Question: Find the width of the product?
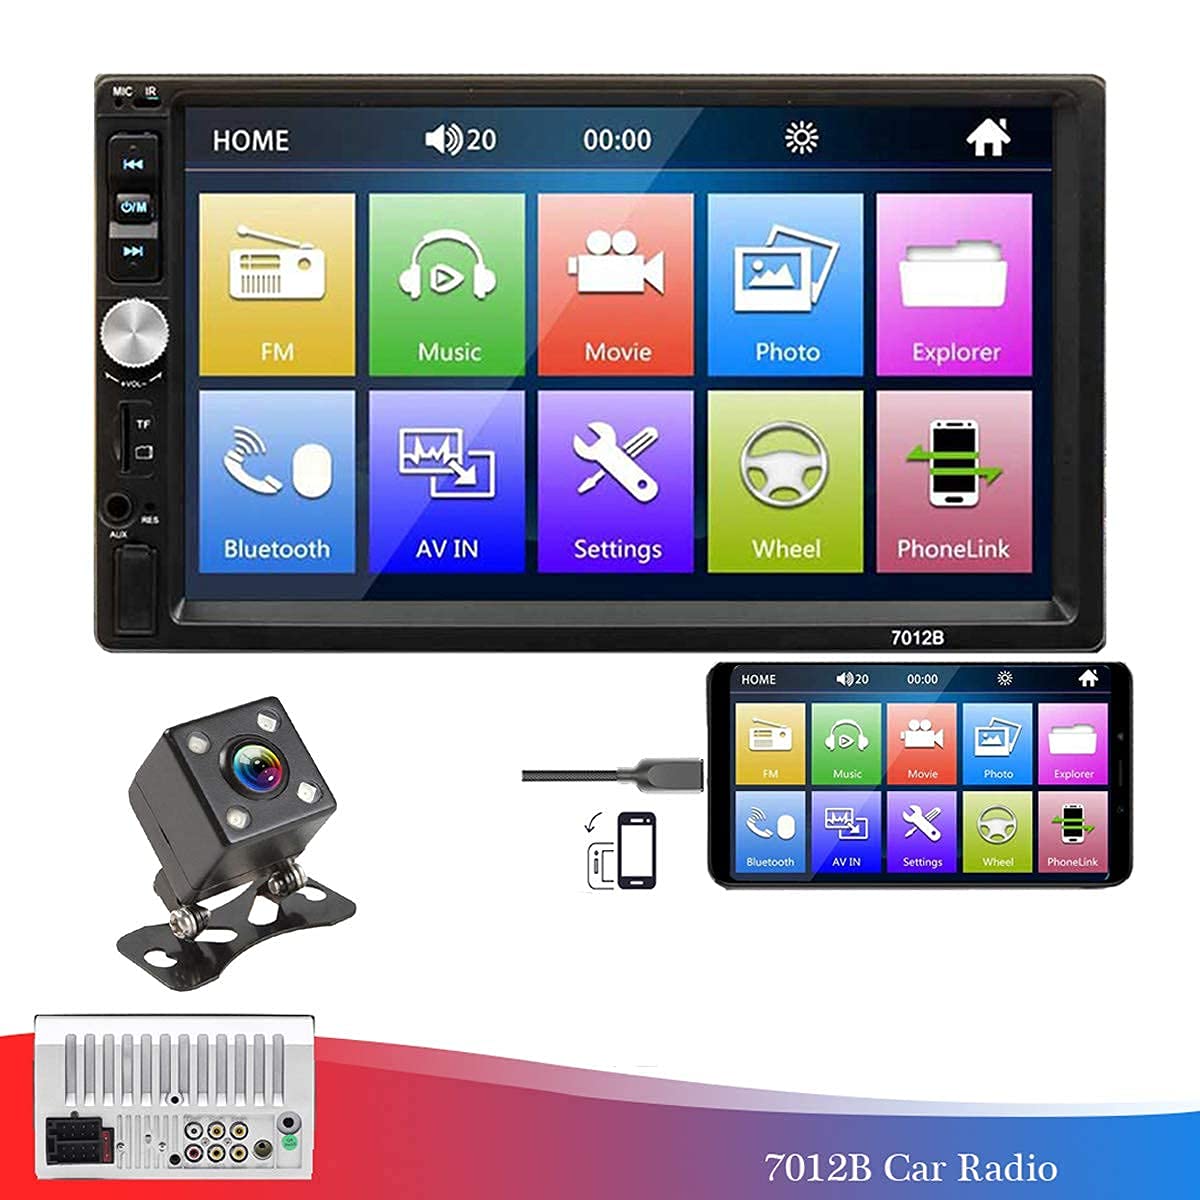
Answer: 20.0 inch